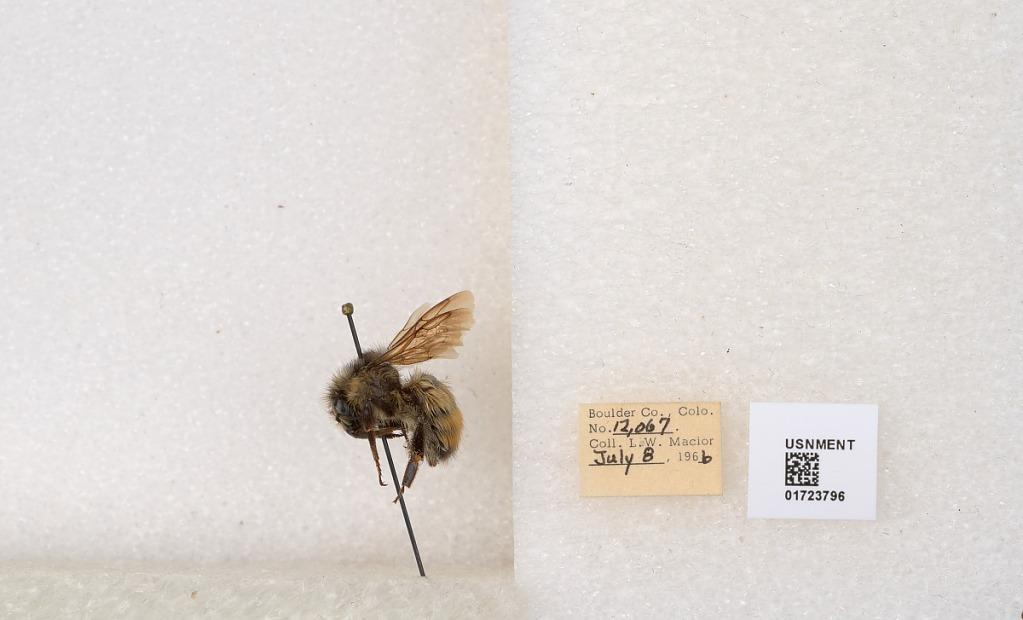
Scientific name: Bombus flavifrons Cresson
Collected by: L. Macior
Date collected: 1966-7-8
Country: United States
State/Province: Colorado
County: Boulder
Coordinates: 40.0925, -105.358